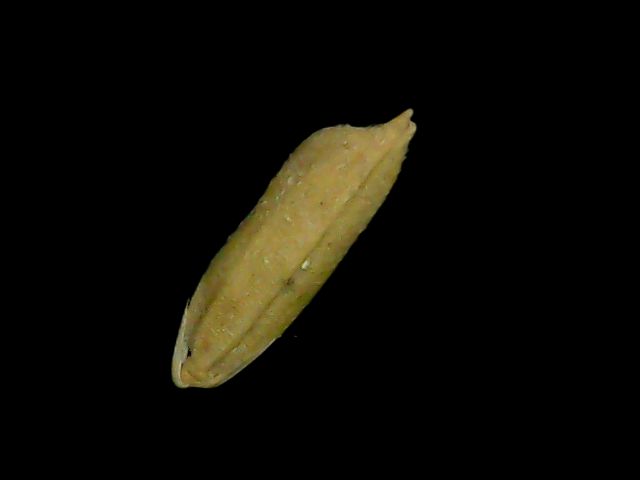
Rice variety: Bd49